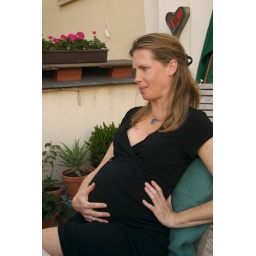
Labor in a little black dress